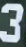
Number: 3